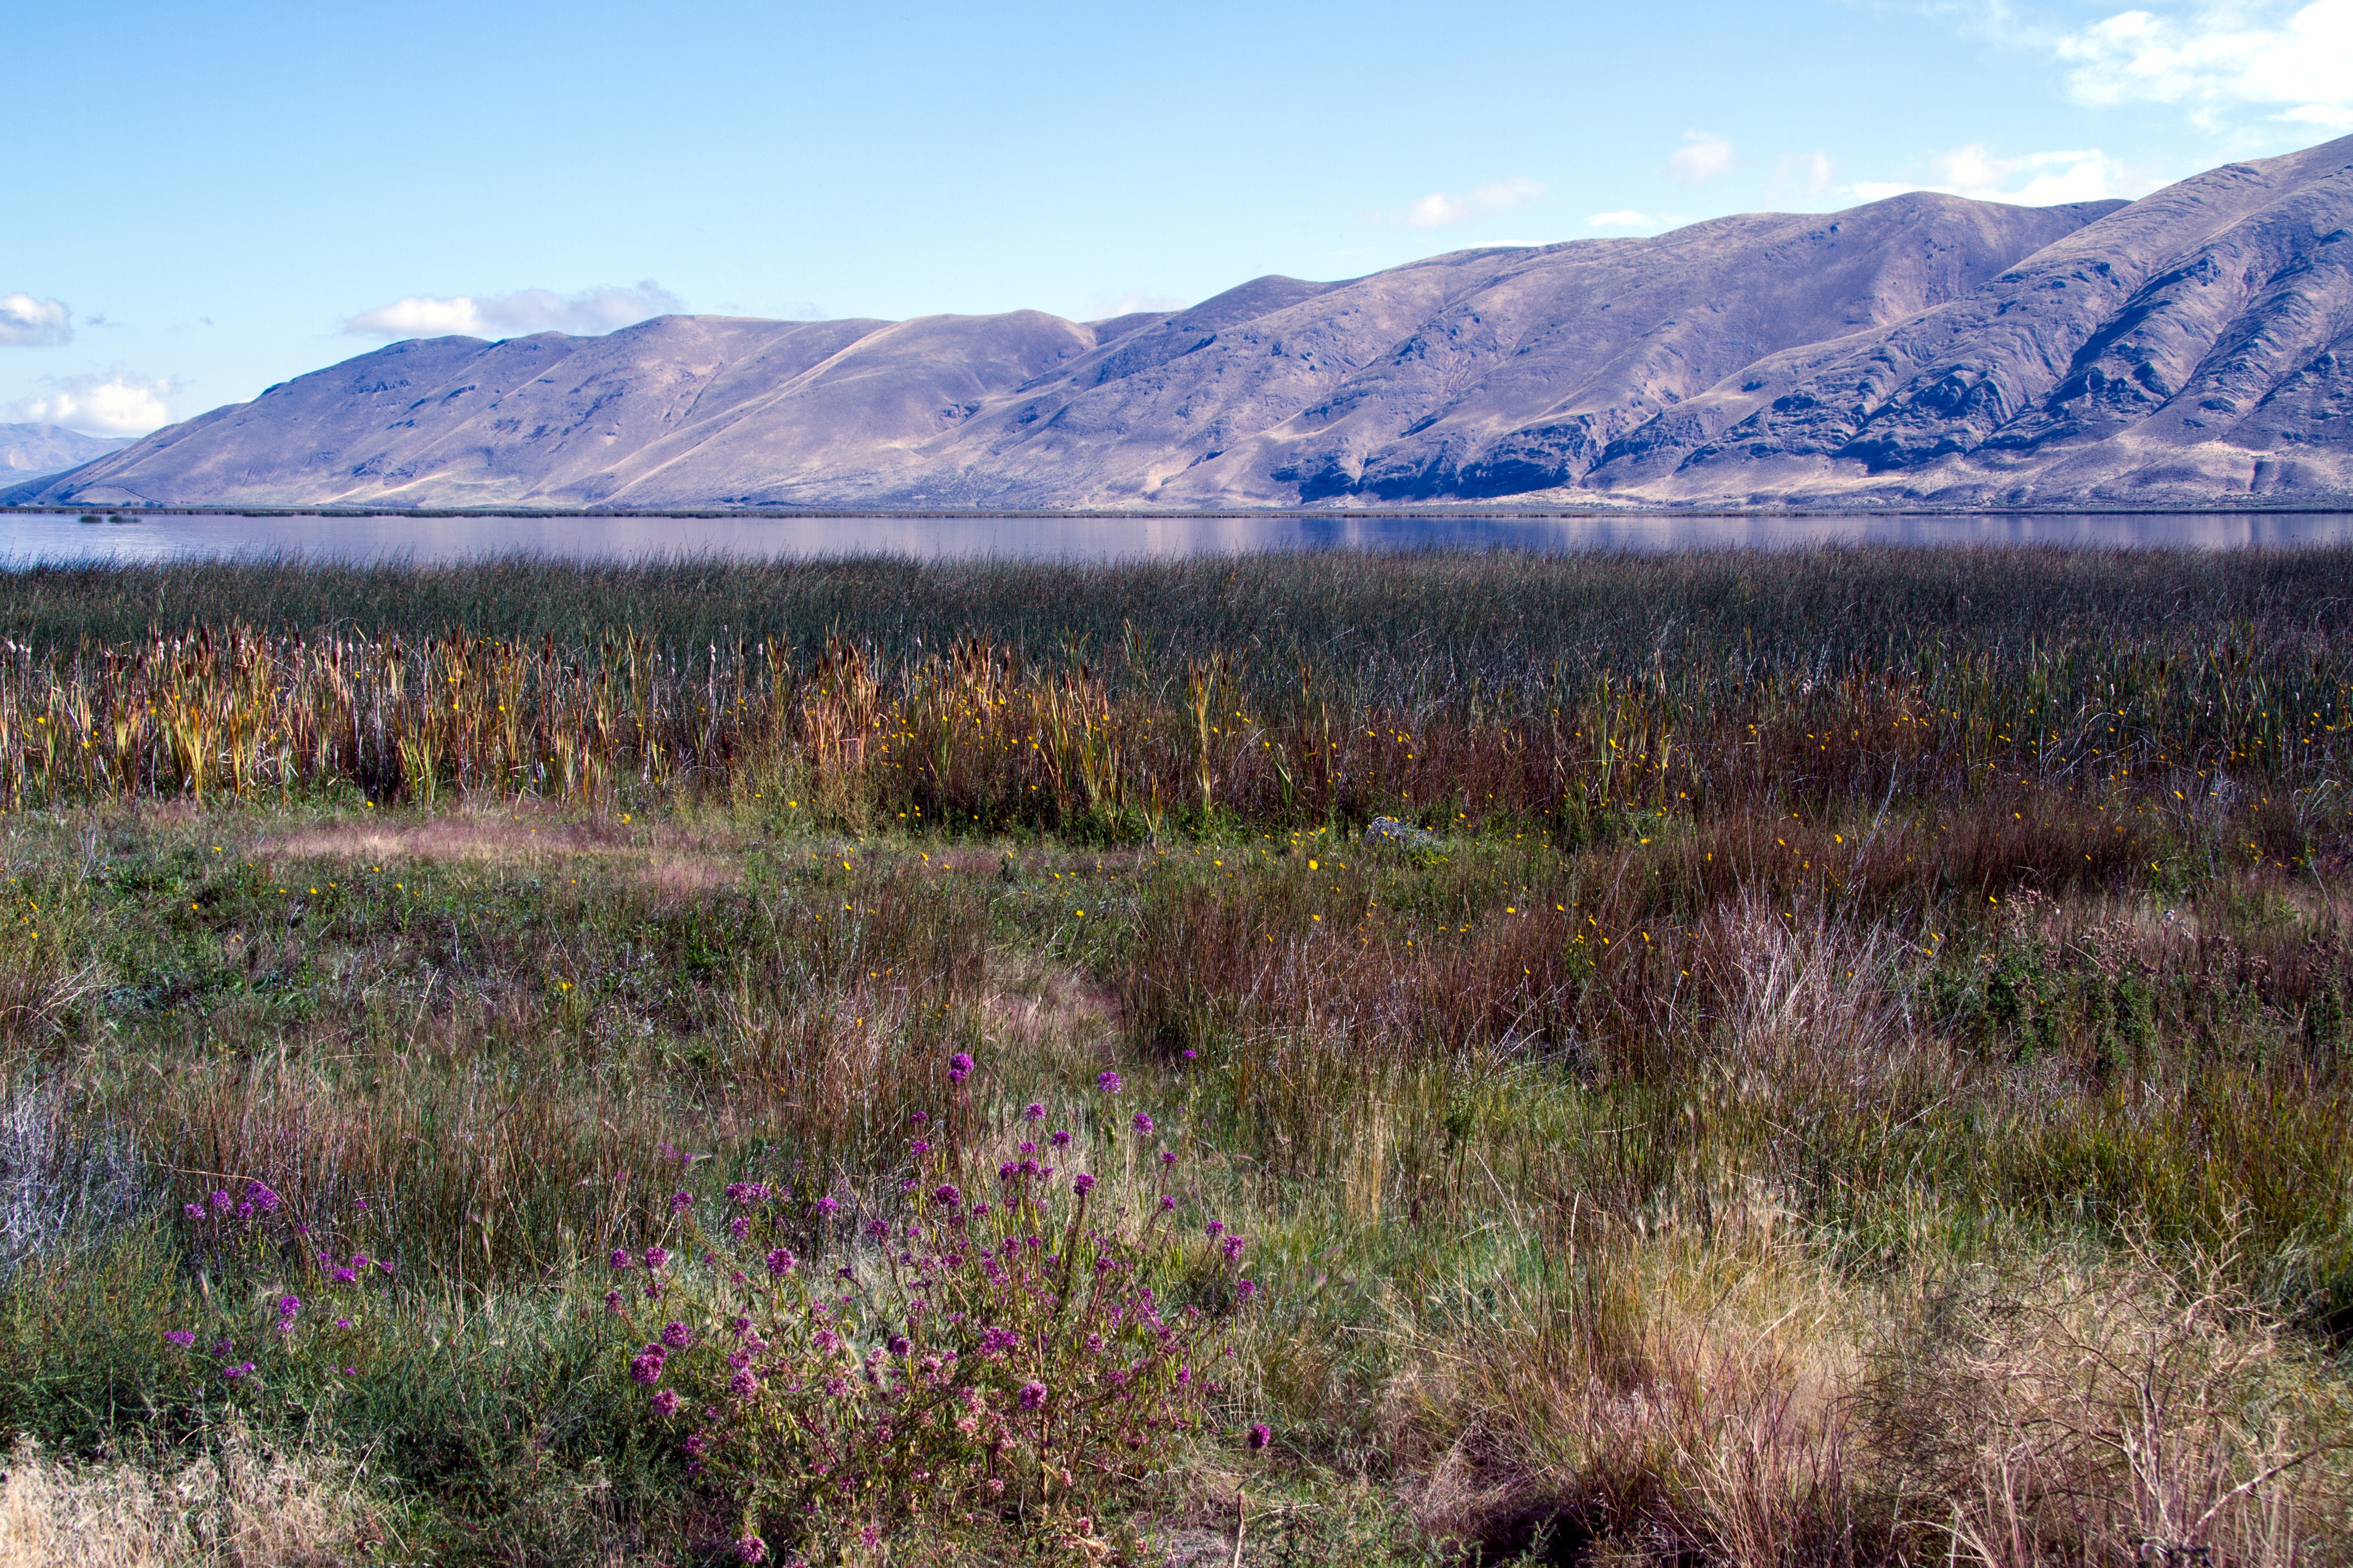
landscape, nature, grass, wilderness, mountain, trail, meadow, prairie, hill, flower, lake, valley, usa, america, national park, ridge, plain, wildflower, grassland, utah, badlands, wetland, bog, plateau, fell, habitat, loch, idaho, ecosystem, tundra, steppe, landform, natural environment, geographical feature, mountainous landforms, baer lake